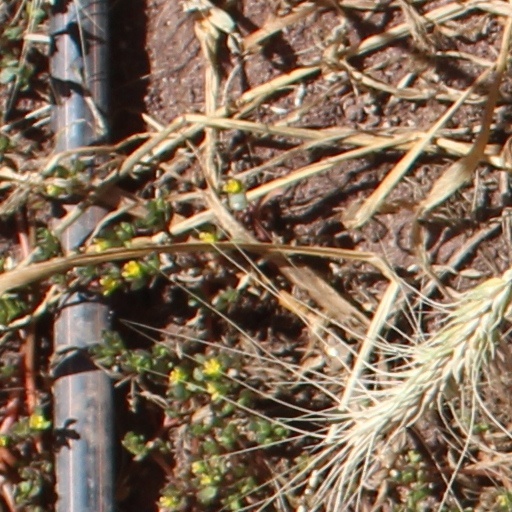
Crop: wheat